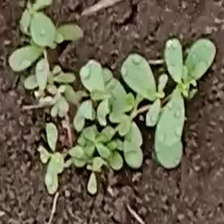
Weed species: Graceful_Sandmart_(Euphorbia hypericifolia)